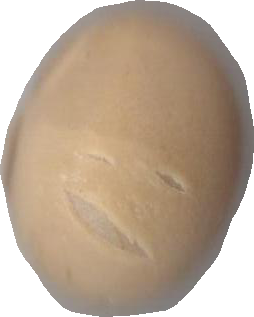
Variety: Grobogan